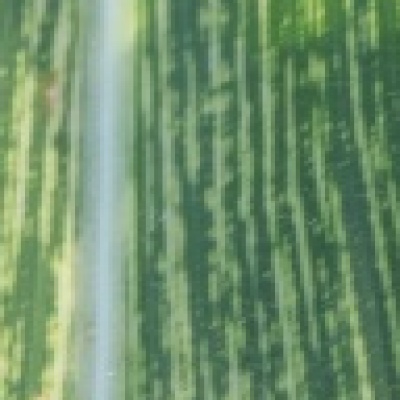
Label: Corn_(Maize)___Maize_Streak_Virus